Google

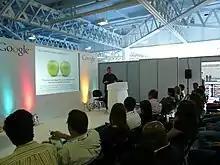
Google at ad-tech London, 2010

On January 26, 2014, Google announced it had agreed to acquire DeepMind Technologies, a privately held AI company from London. Technology news website "Recode" reported that the company was purchased for $400 million, yet the source of the information was not disclosed. A Google spokesperson declined to comment on the price. The purchase of DeepMind aids in Google's recent growth in the AI and robotics community. In 2015, DeepMind's AlphaGo became the first computer program to defeat a top human pro at the game of Go.